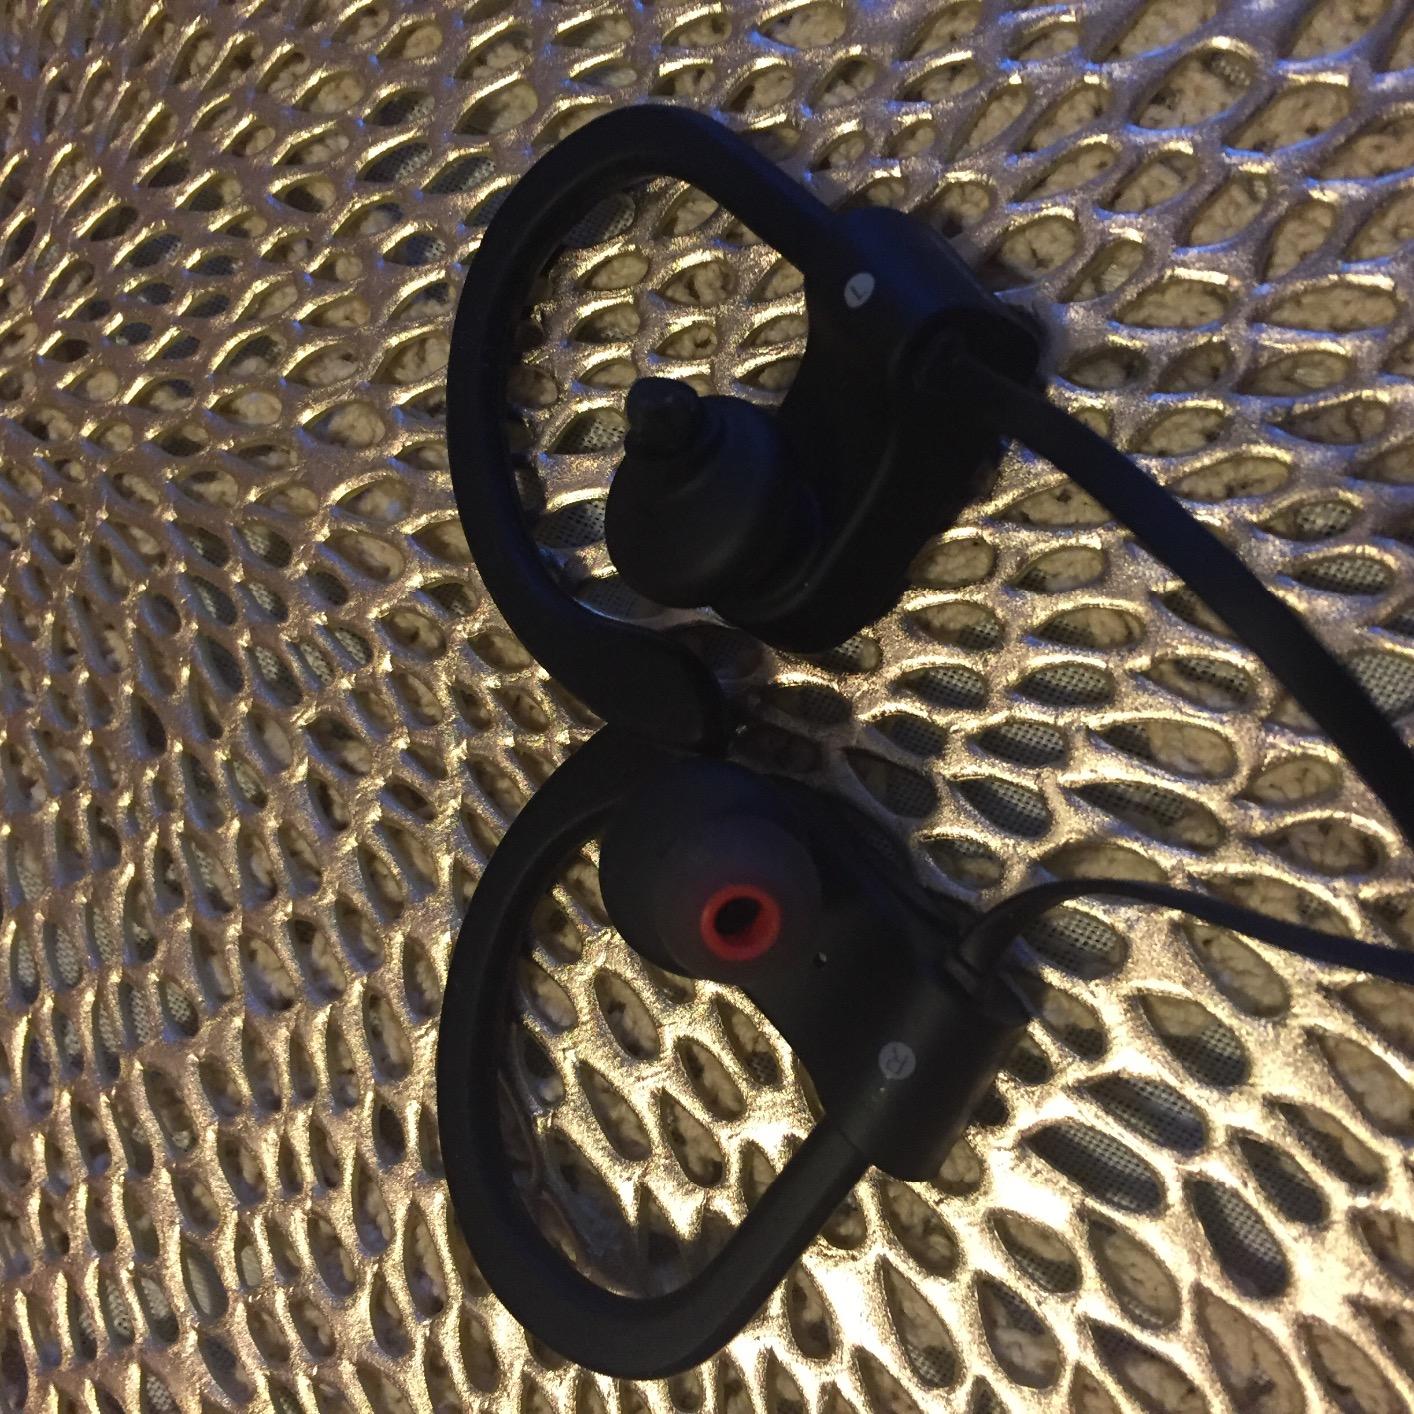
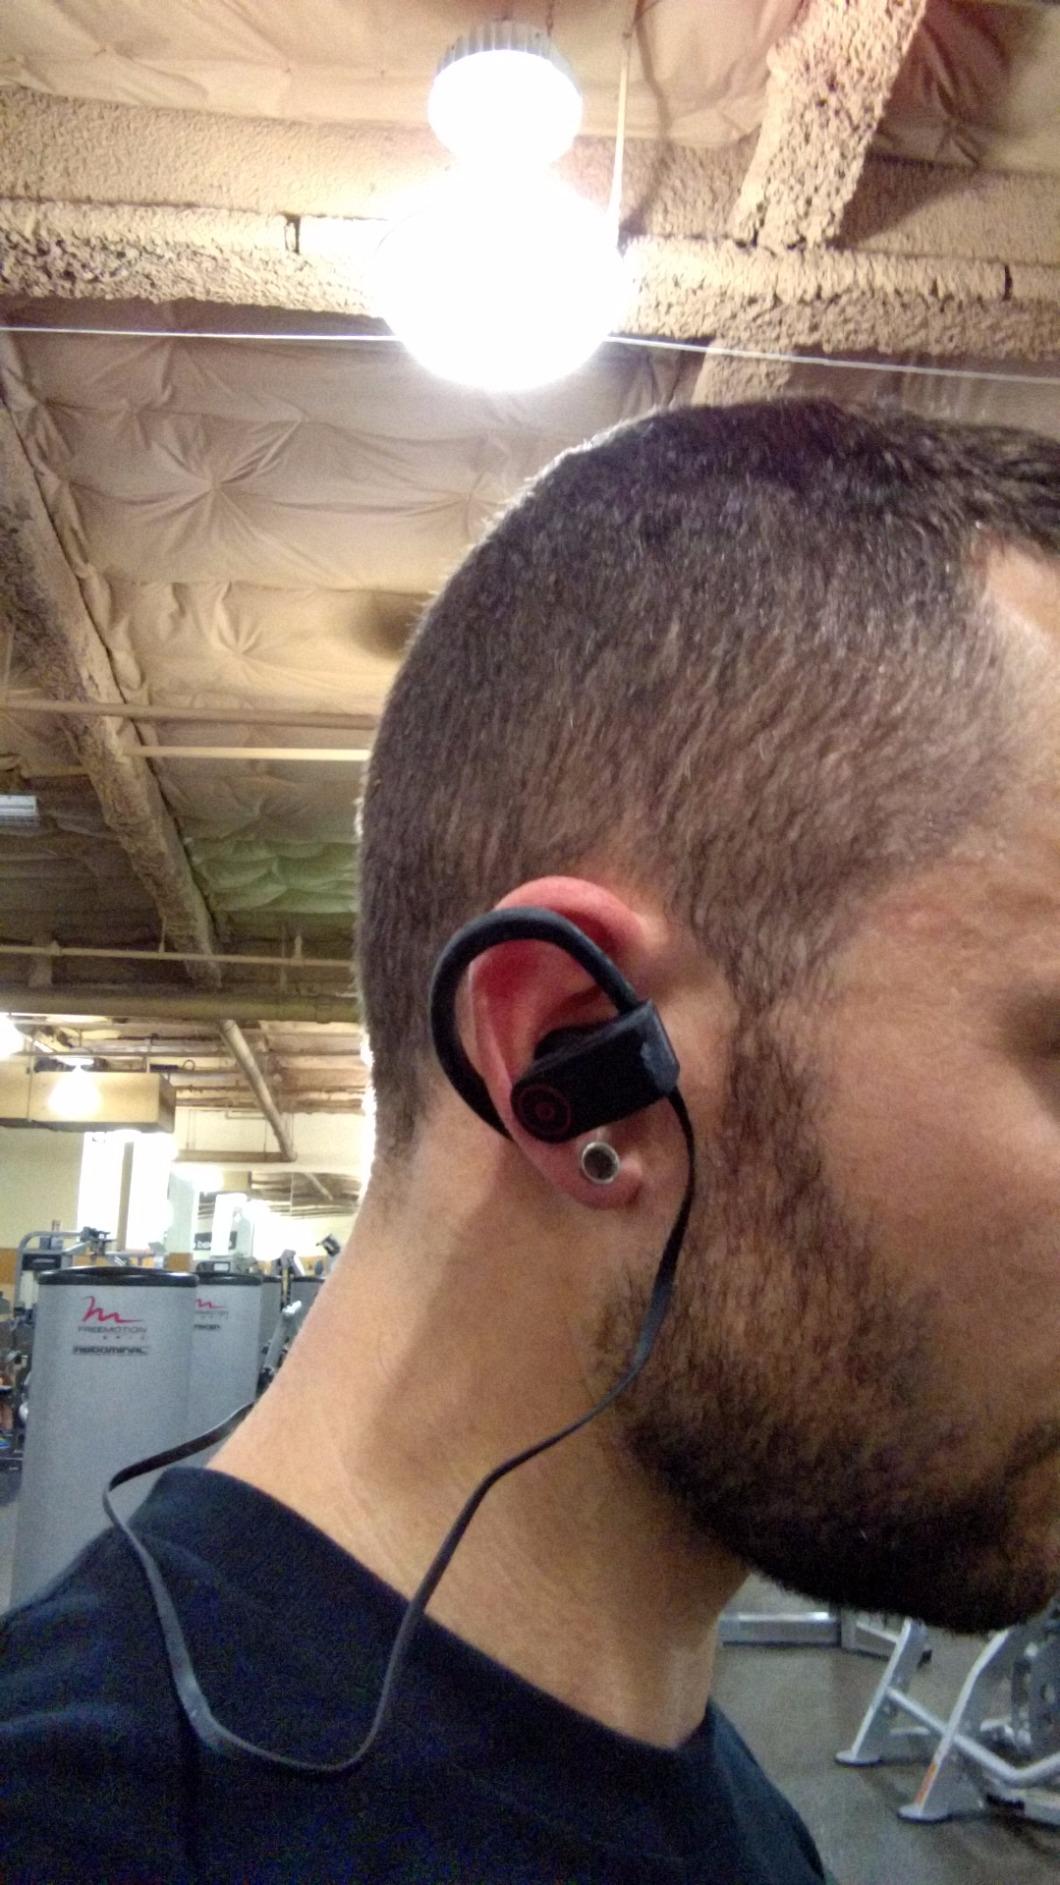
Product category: headphones
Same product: yes